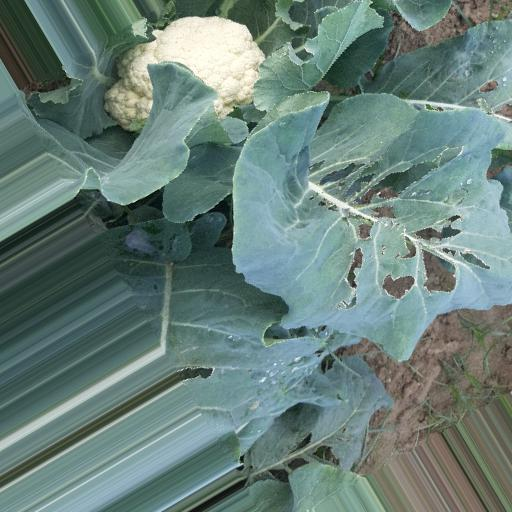
Label: Black Rot